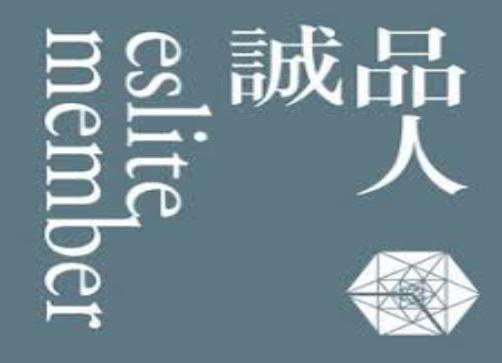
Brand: cenpin
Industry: Others